FAM110A

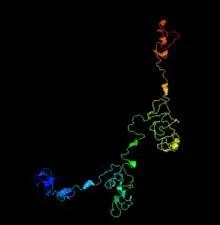
Predicted FAM110A tertiary structure (C-score: -2.81).

The tertiary structure of FAM110A is predicted to be 80% disordered.